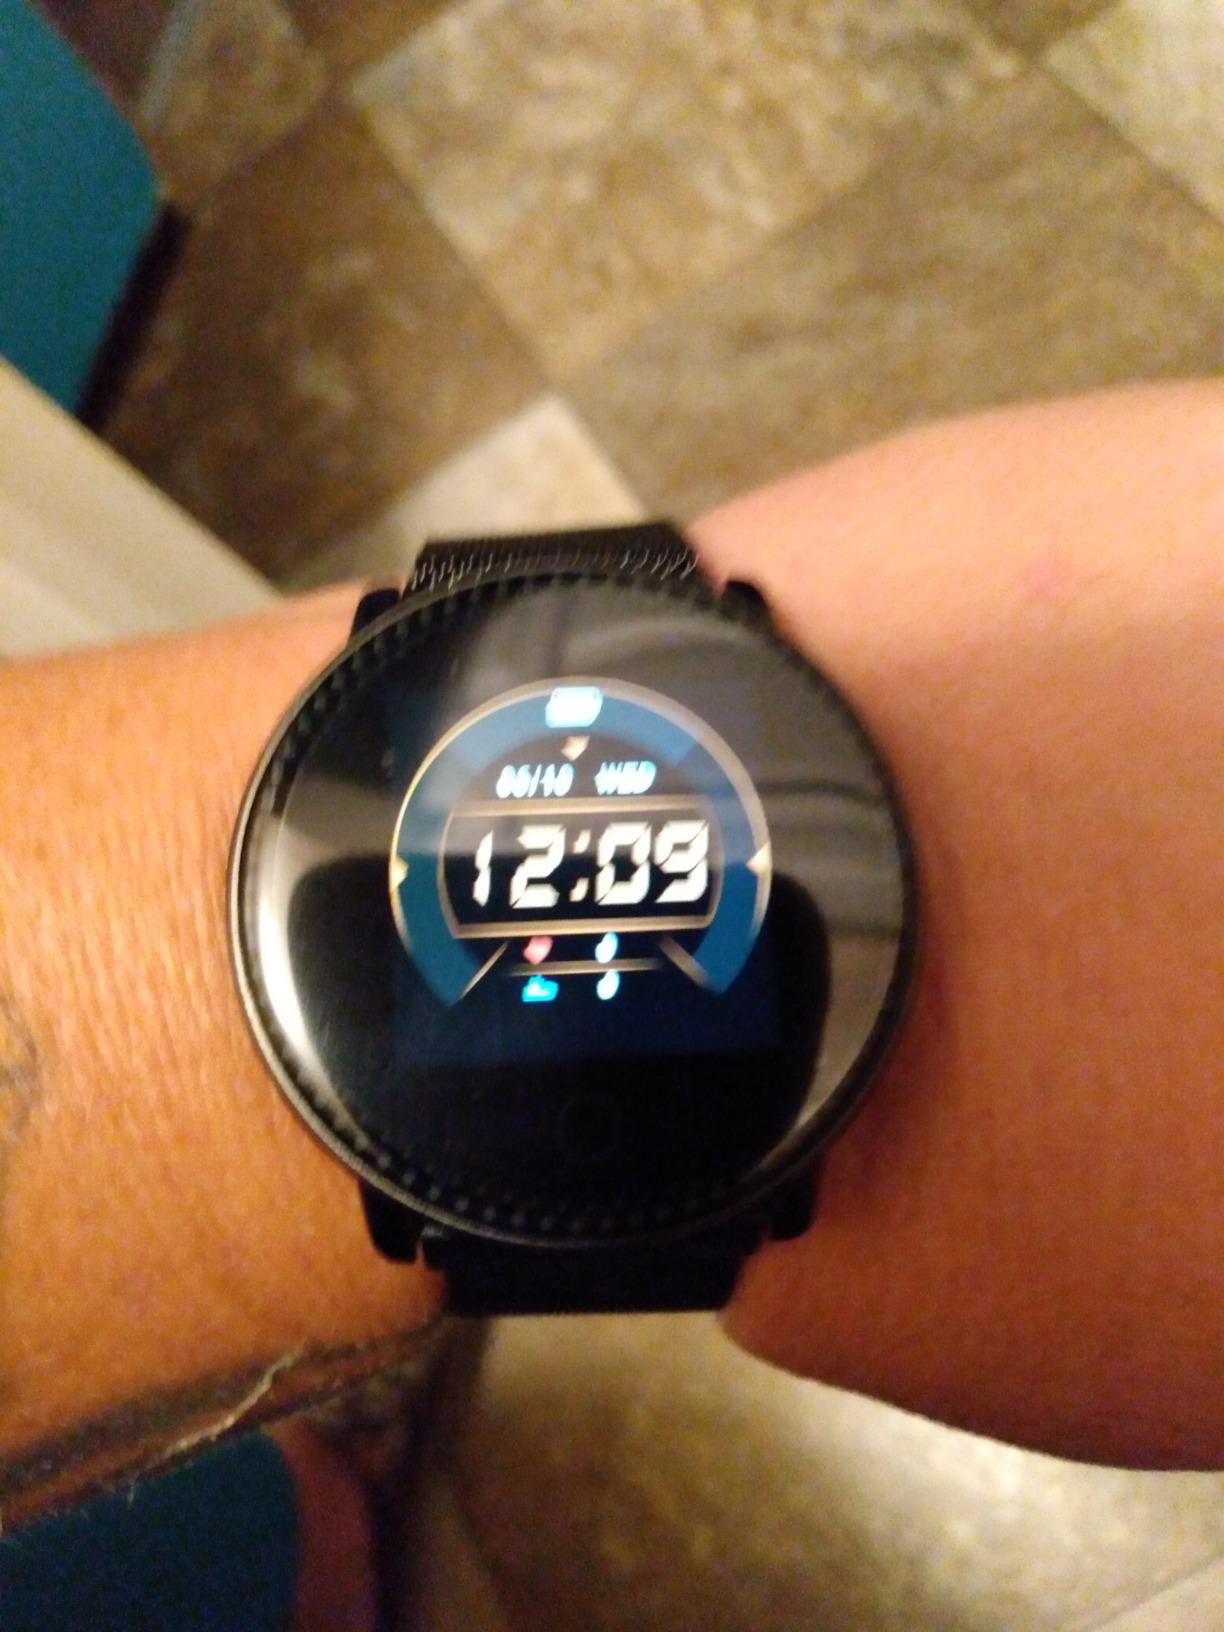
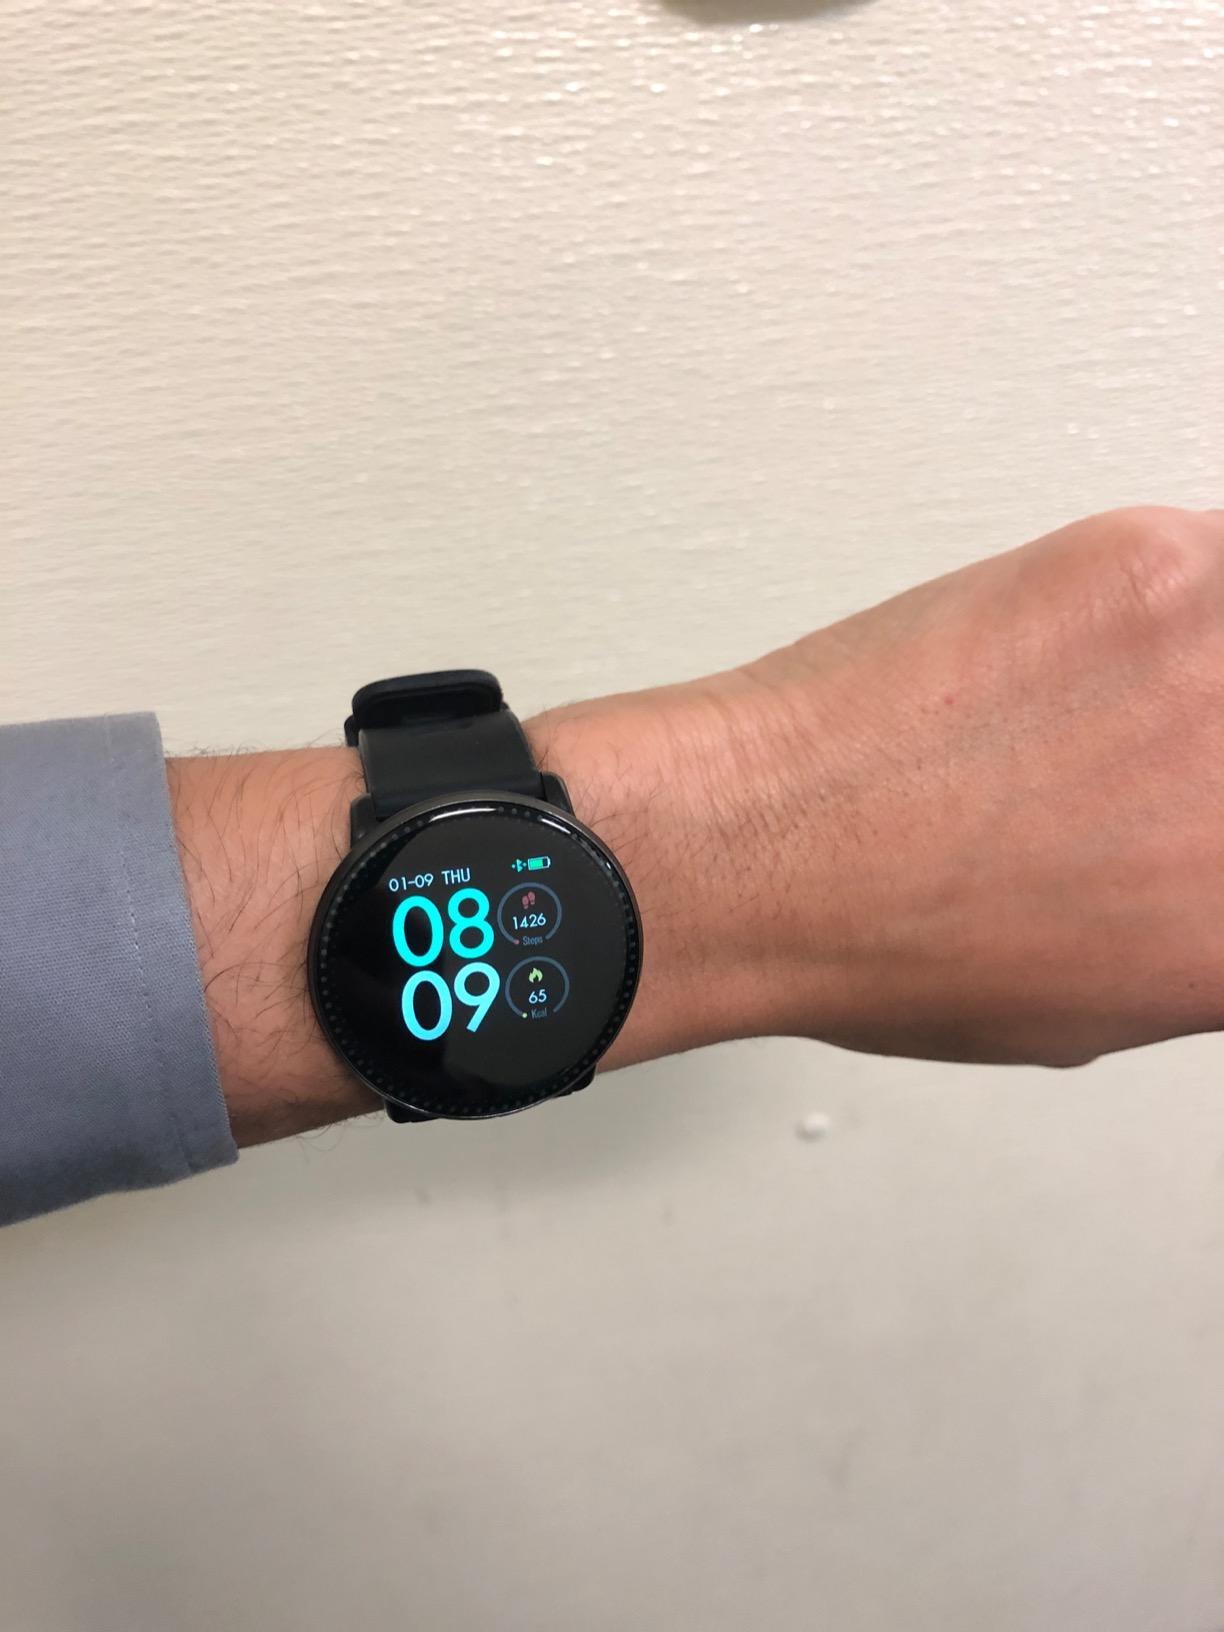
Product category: smartwatch
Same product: yes